Lewis Bay

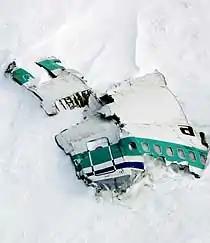
Debris from the air crash photographed at the site in 2004, on the 25th anniversary of the disaster

On 28 November 1979 an Air New Zealand aircraft carrying 257 people on a sightseeing flight to Antarctica crashed on the side of Mount Erebus, killing everyone aboard and scattering bodies and aircraft debris on the slopes above the bay. Not all the bodies were subsequently recovered.